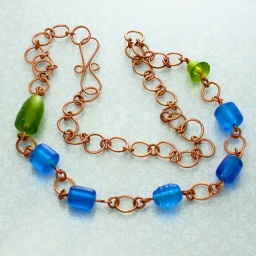
Made by hand with pure copper wire and luminous pressed glass beads in cobalt blue and bottle green.